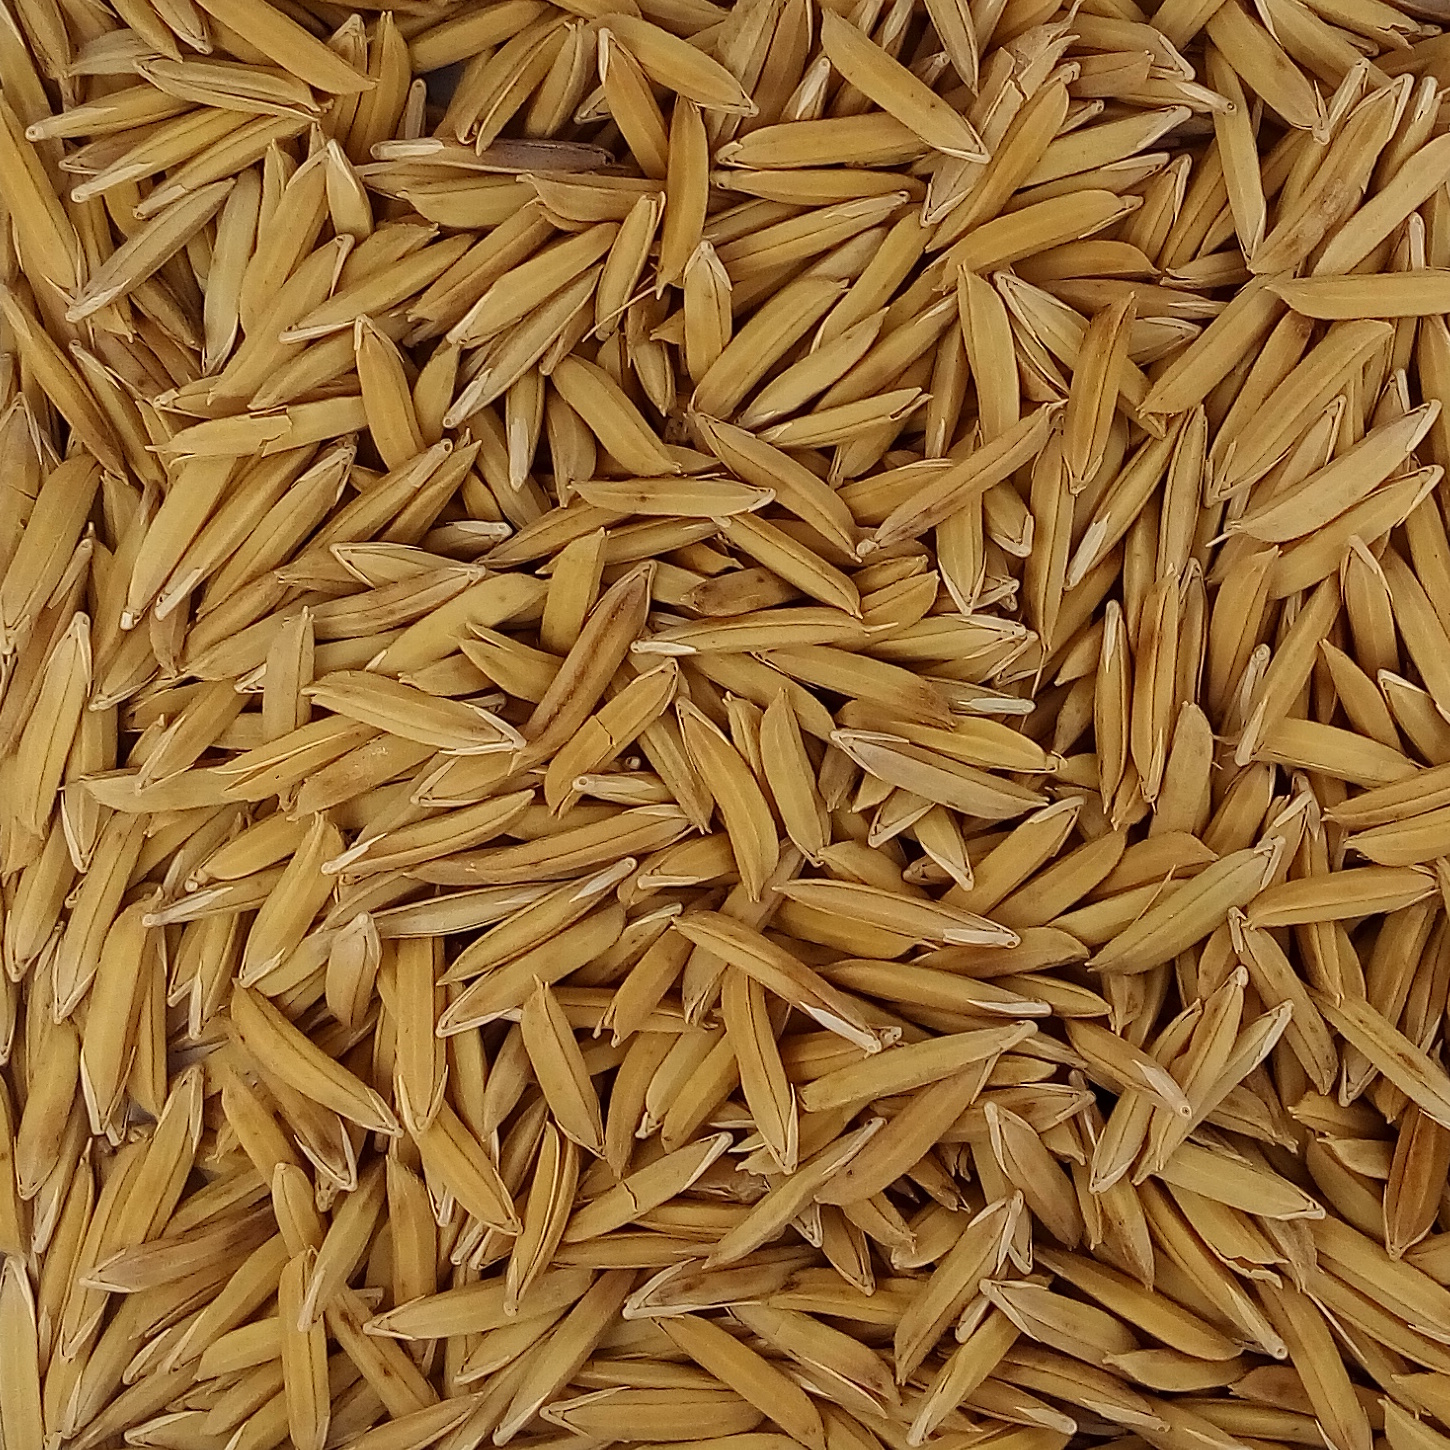
Rice seed variety: 1121